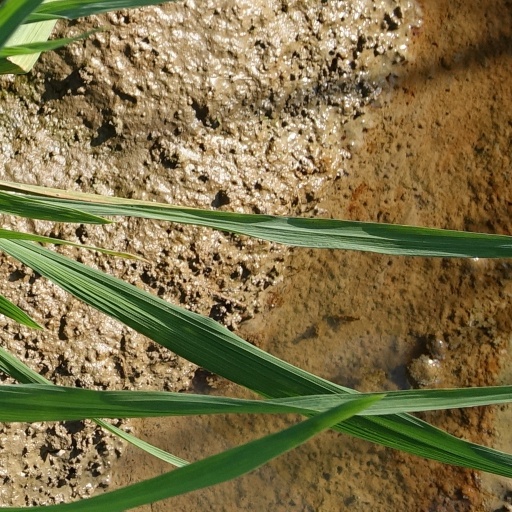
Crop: rice